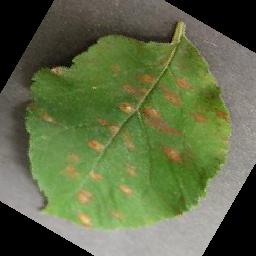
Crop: apple
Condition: cedar_rust